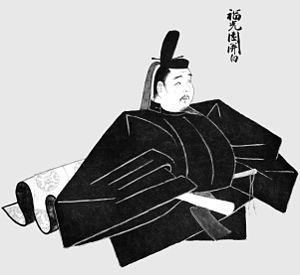
Cette page dresse une liste de personnalités nées au cours de l'année 1216